USS Franklin D. Roosevelt

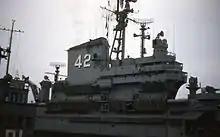
"Roosevelt" at Pier 91 in Seattle, 1953 or 1954

On 21 July 1946, "Roosevelt" became the first American carrier to operate an all-jet aircraft under controlled conditions. Lieutenant Commander James Davidson, flying the McDonnell XFD-1 Phantom, made a series of successful take-offs and landings as "Roosevelt" lay off Cape Henry, Virginia. Jet trials continued in November, when Lt. Col. Marion E. Carl, USMC, made two catapult launches, four unassisted take-offs, and five arrested landings in a Lockheed P-80A.